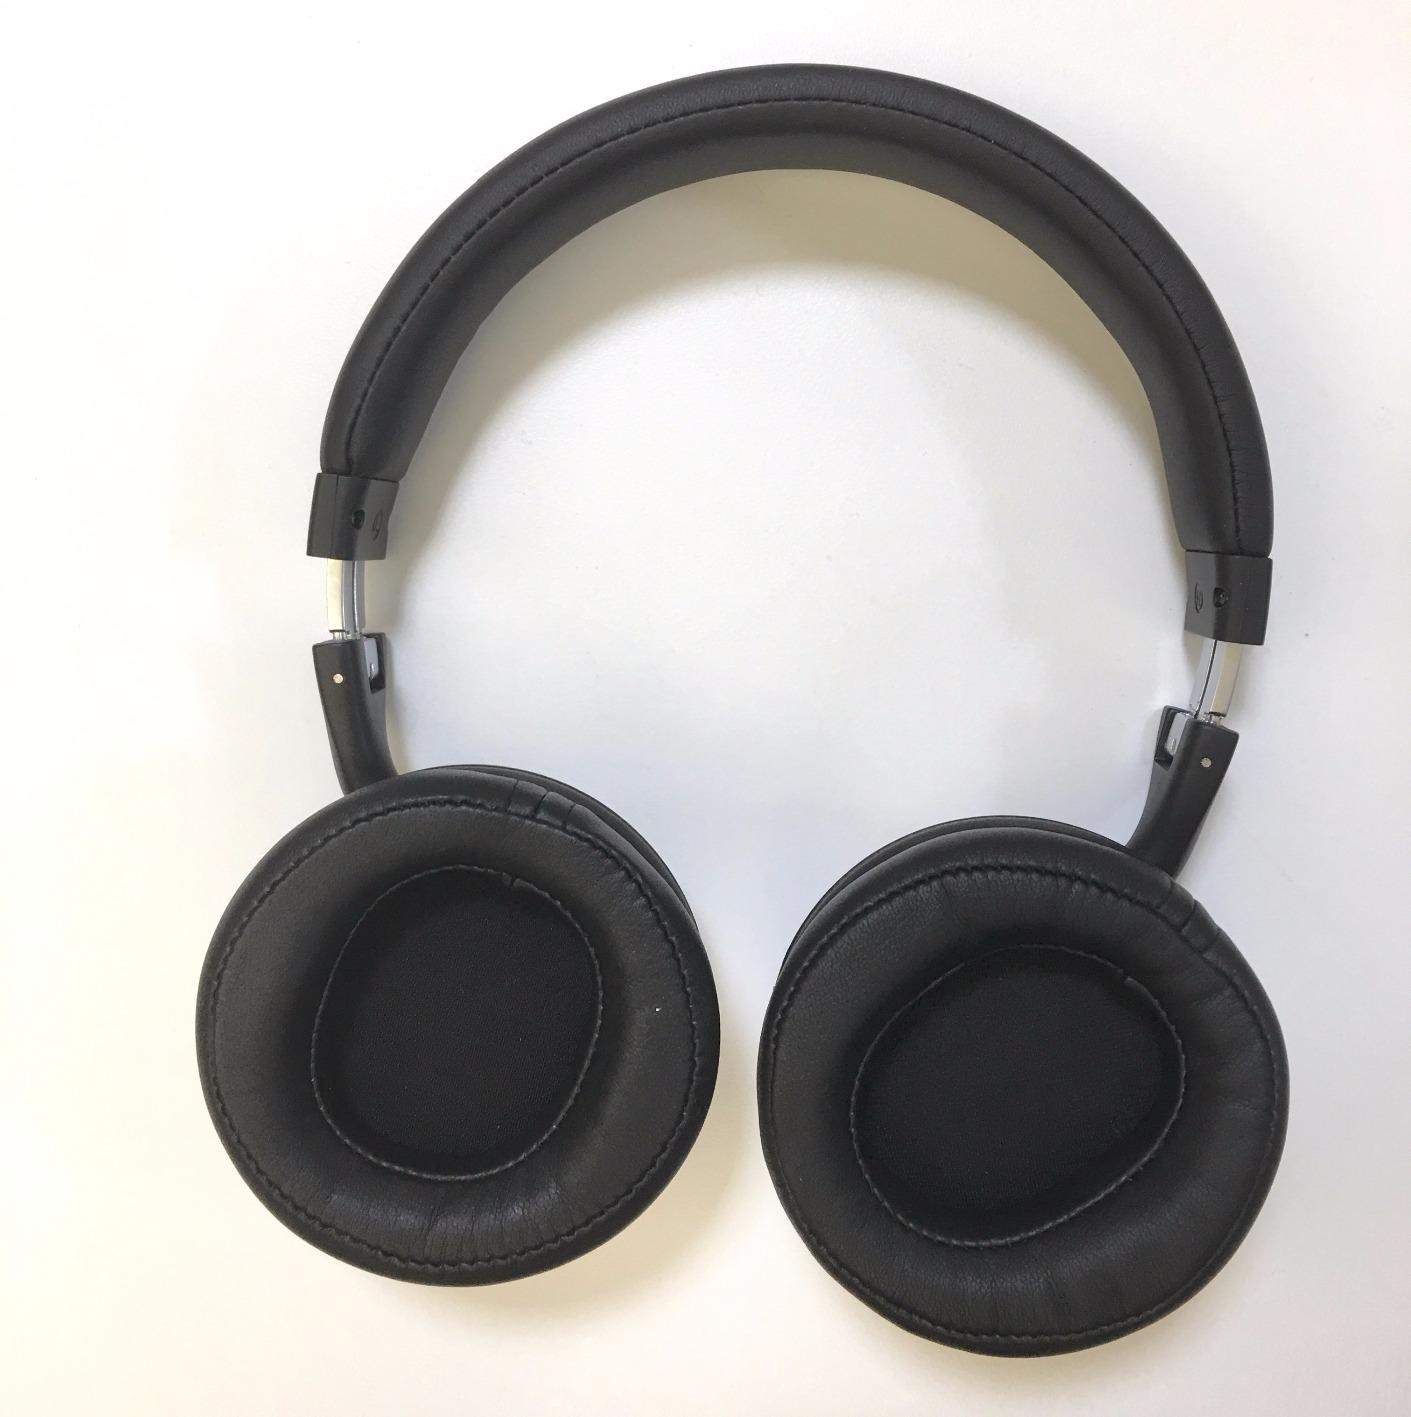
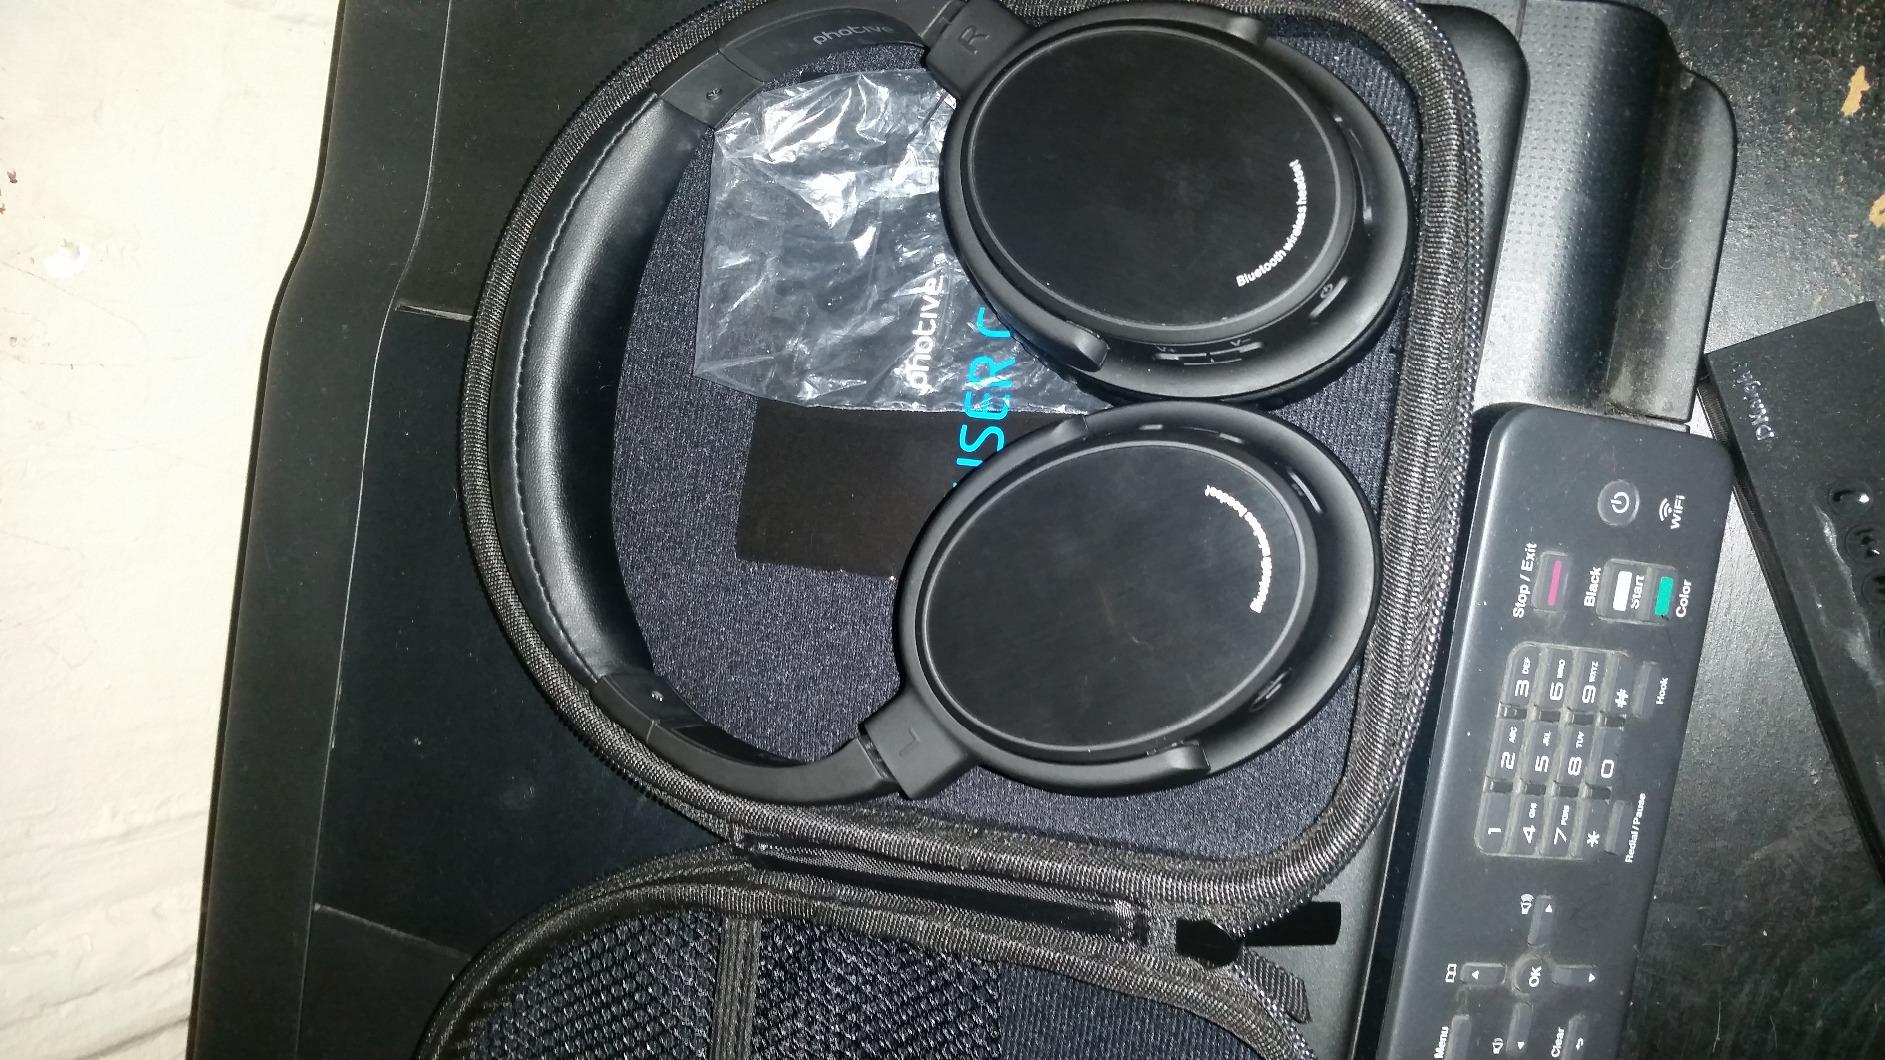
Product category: headphones
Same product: no